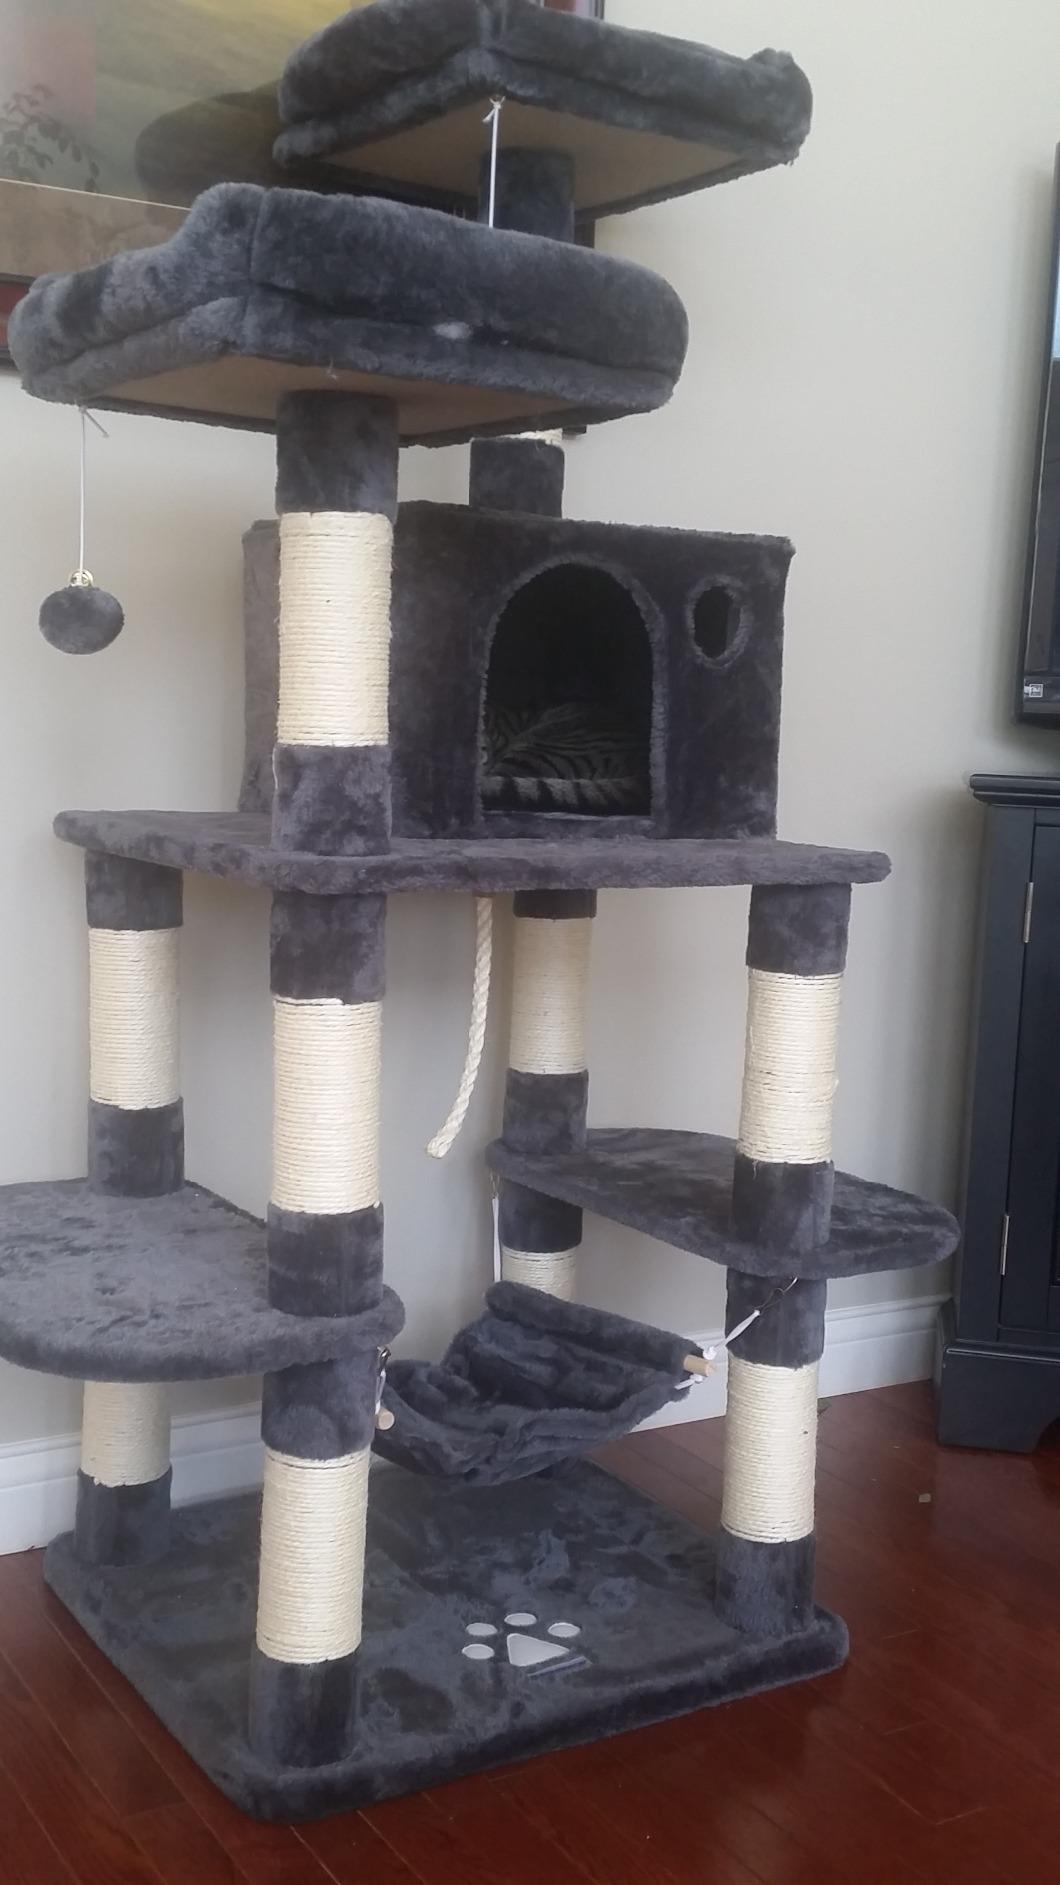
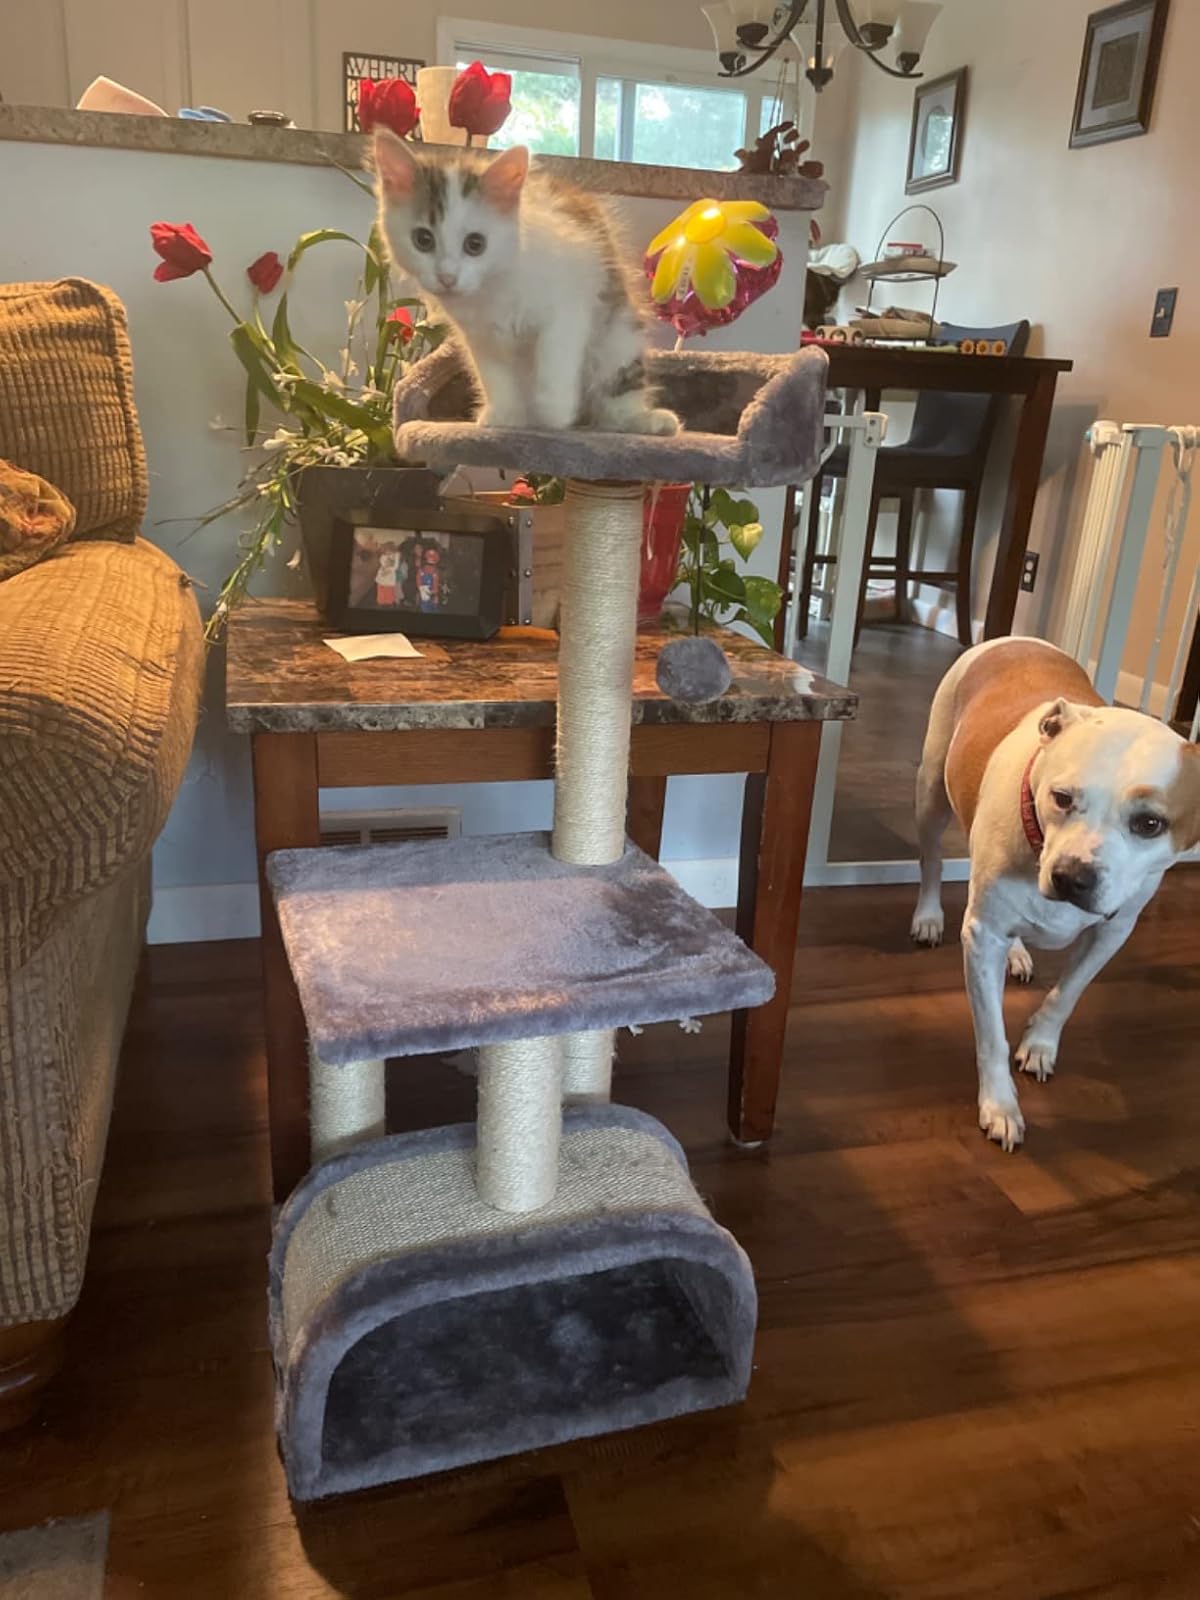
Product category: items_cat tree
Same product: no